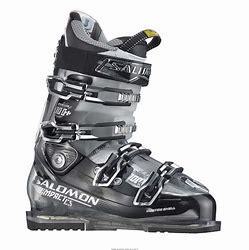
Brand: Salomon
Model: 100